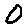
Label: 0